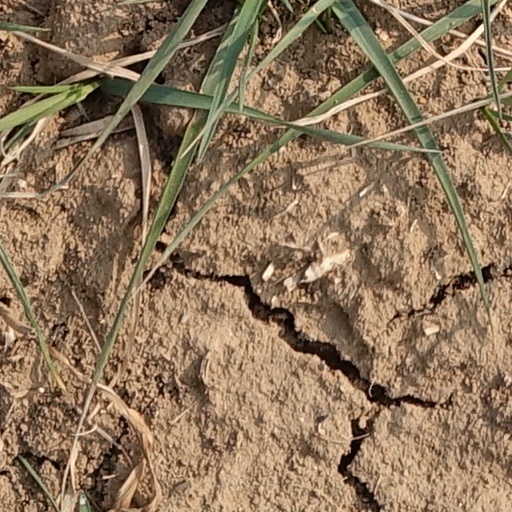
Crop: wheat